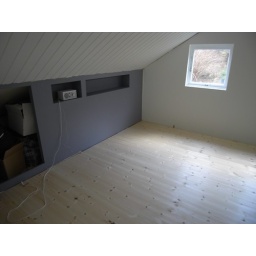
Main bedroom with shelves in the wall. Behind the wall there is also some handy storage space for nagging wifes.